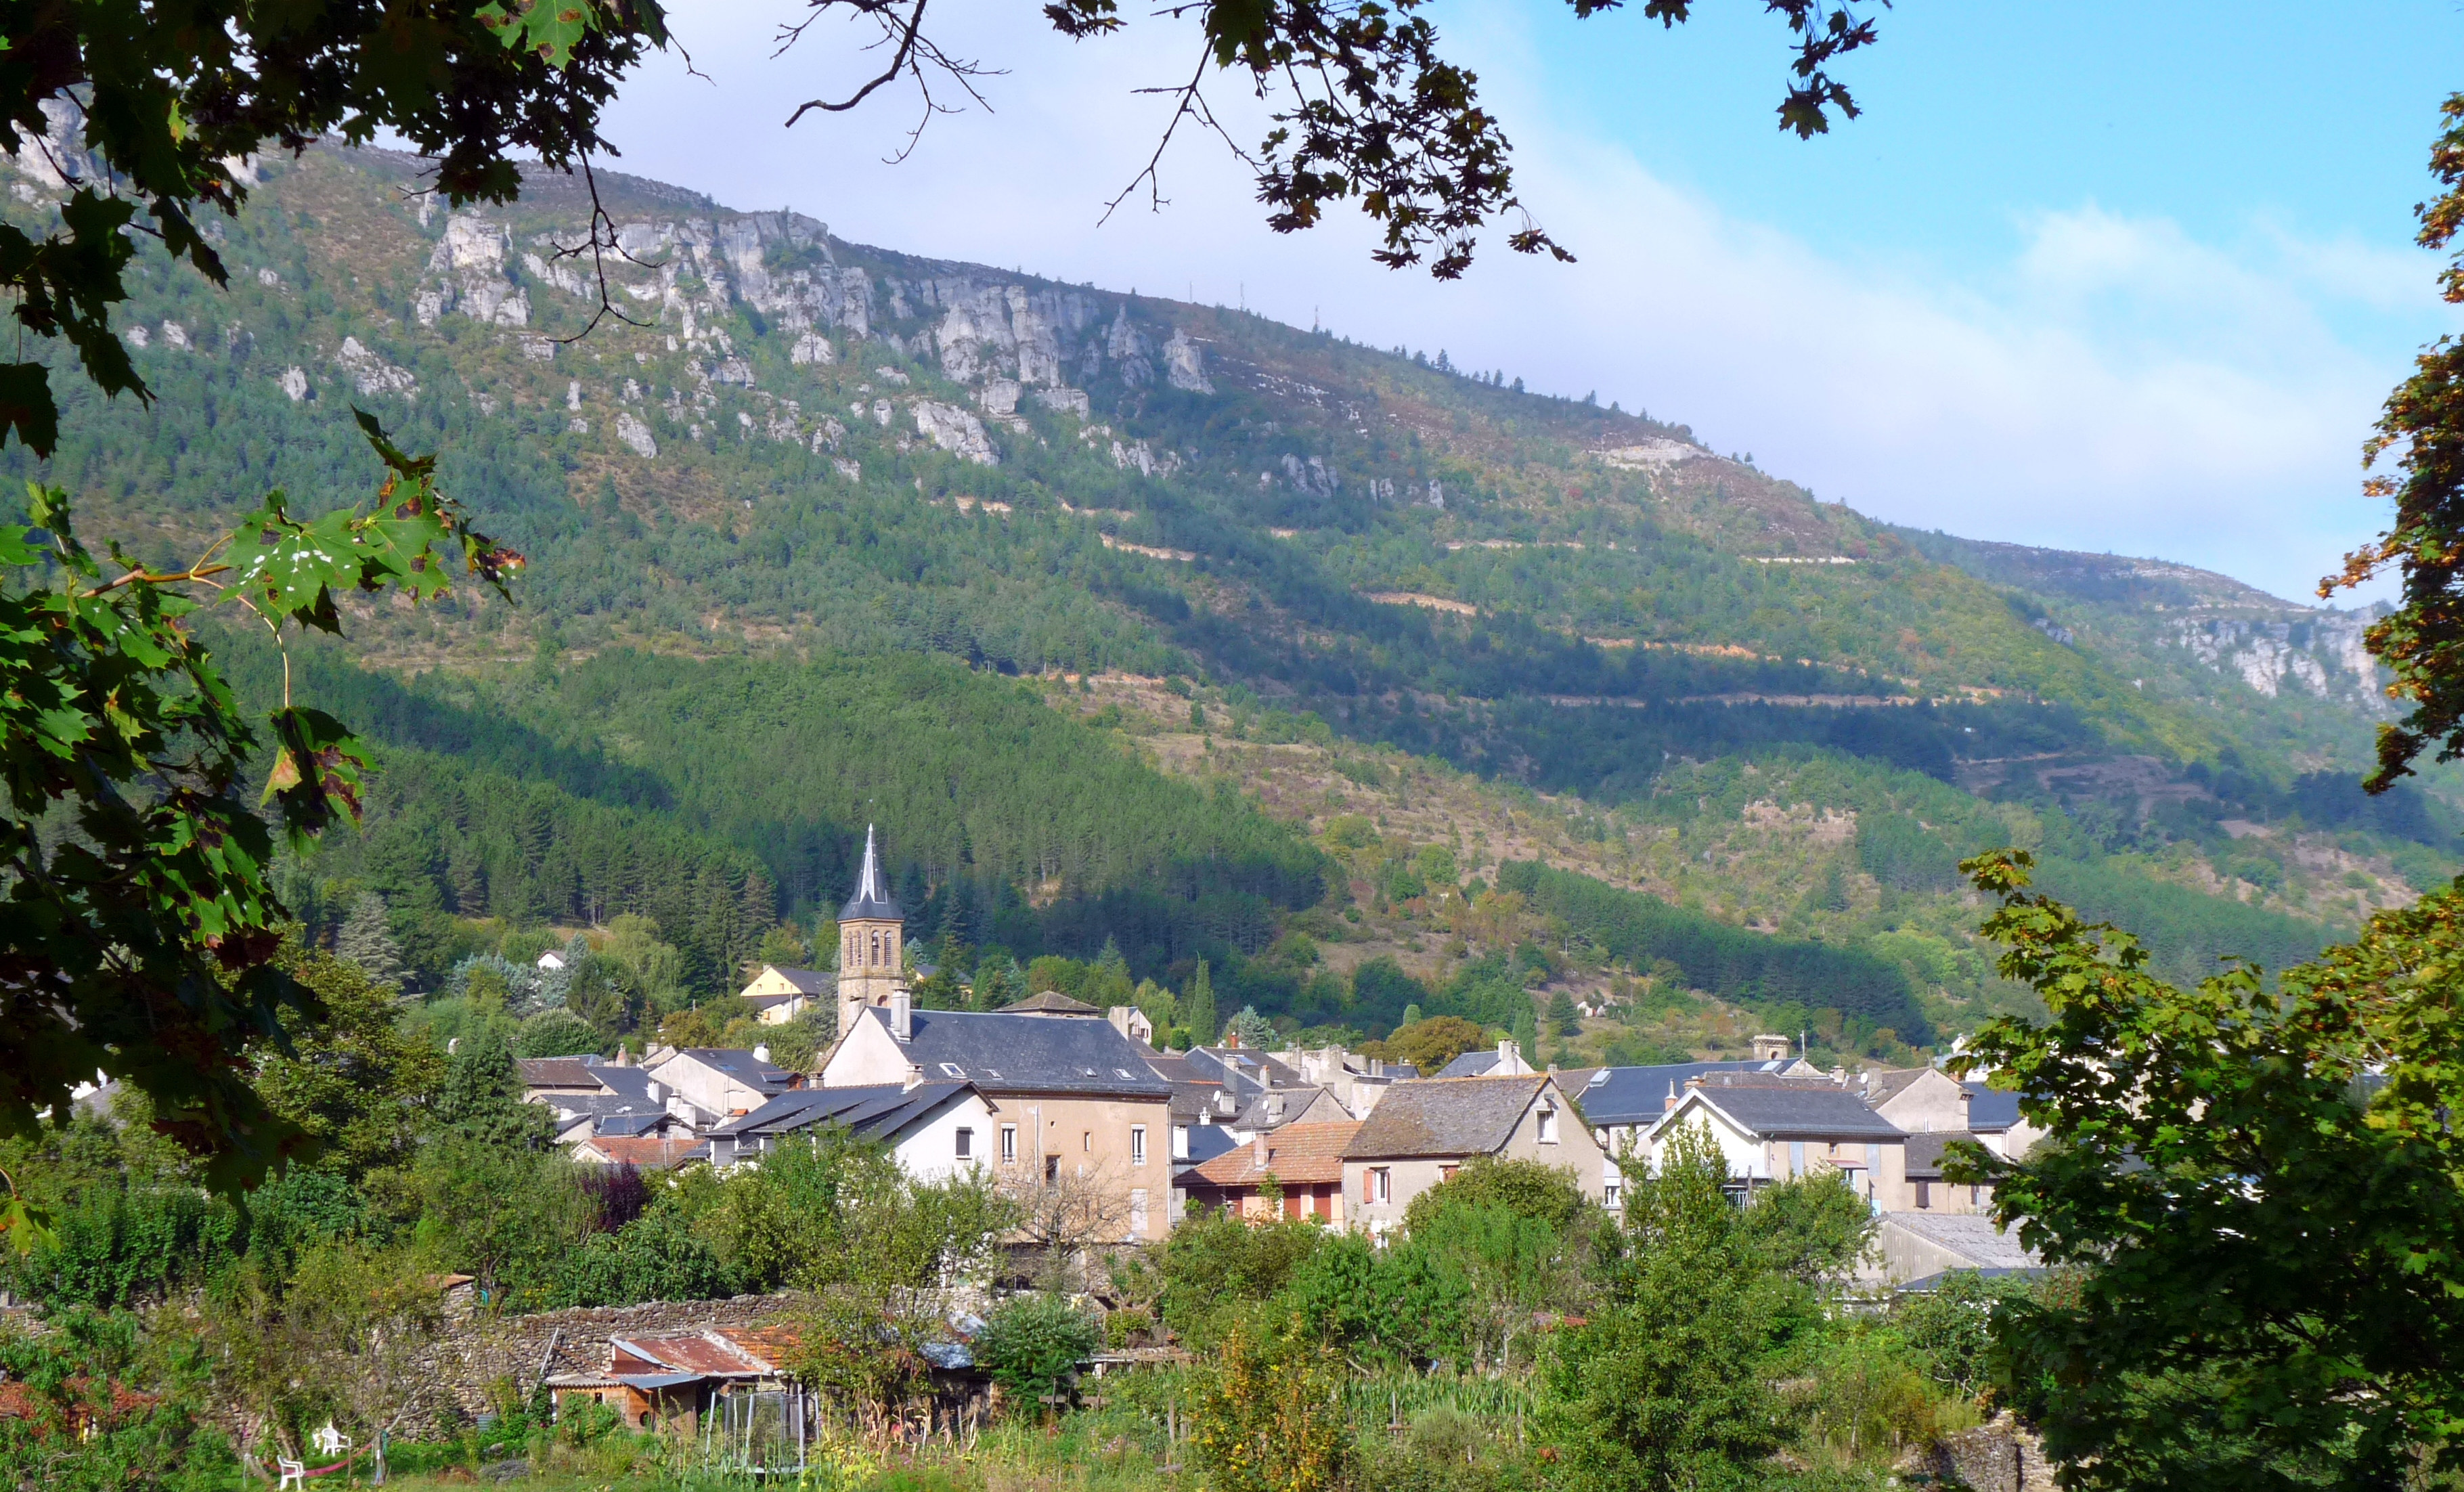
france, cliffs, mountainous landforms, mountain village, hill station, natural landscape, mountain, nature, mountain range, hill, village, town, highland, human settlement, mount scenery, rural area, tree, alps, valley, tourism, house, fell, landscape, geological phenomenon, ridge, terrain